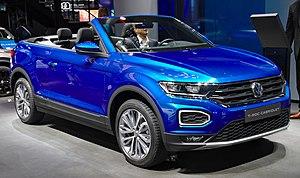
Le T-Roc est un crossover compact du constructeur automobile allemand Volkswagen qui est produit depuis fin 2017. Il est le benjamin de la gamme des SUV Volkswagen où il rejoint le Tiguan et le Touareg, avant l'arrivée du petit T-Cross et du T-Sport.